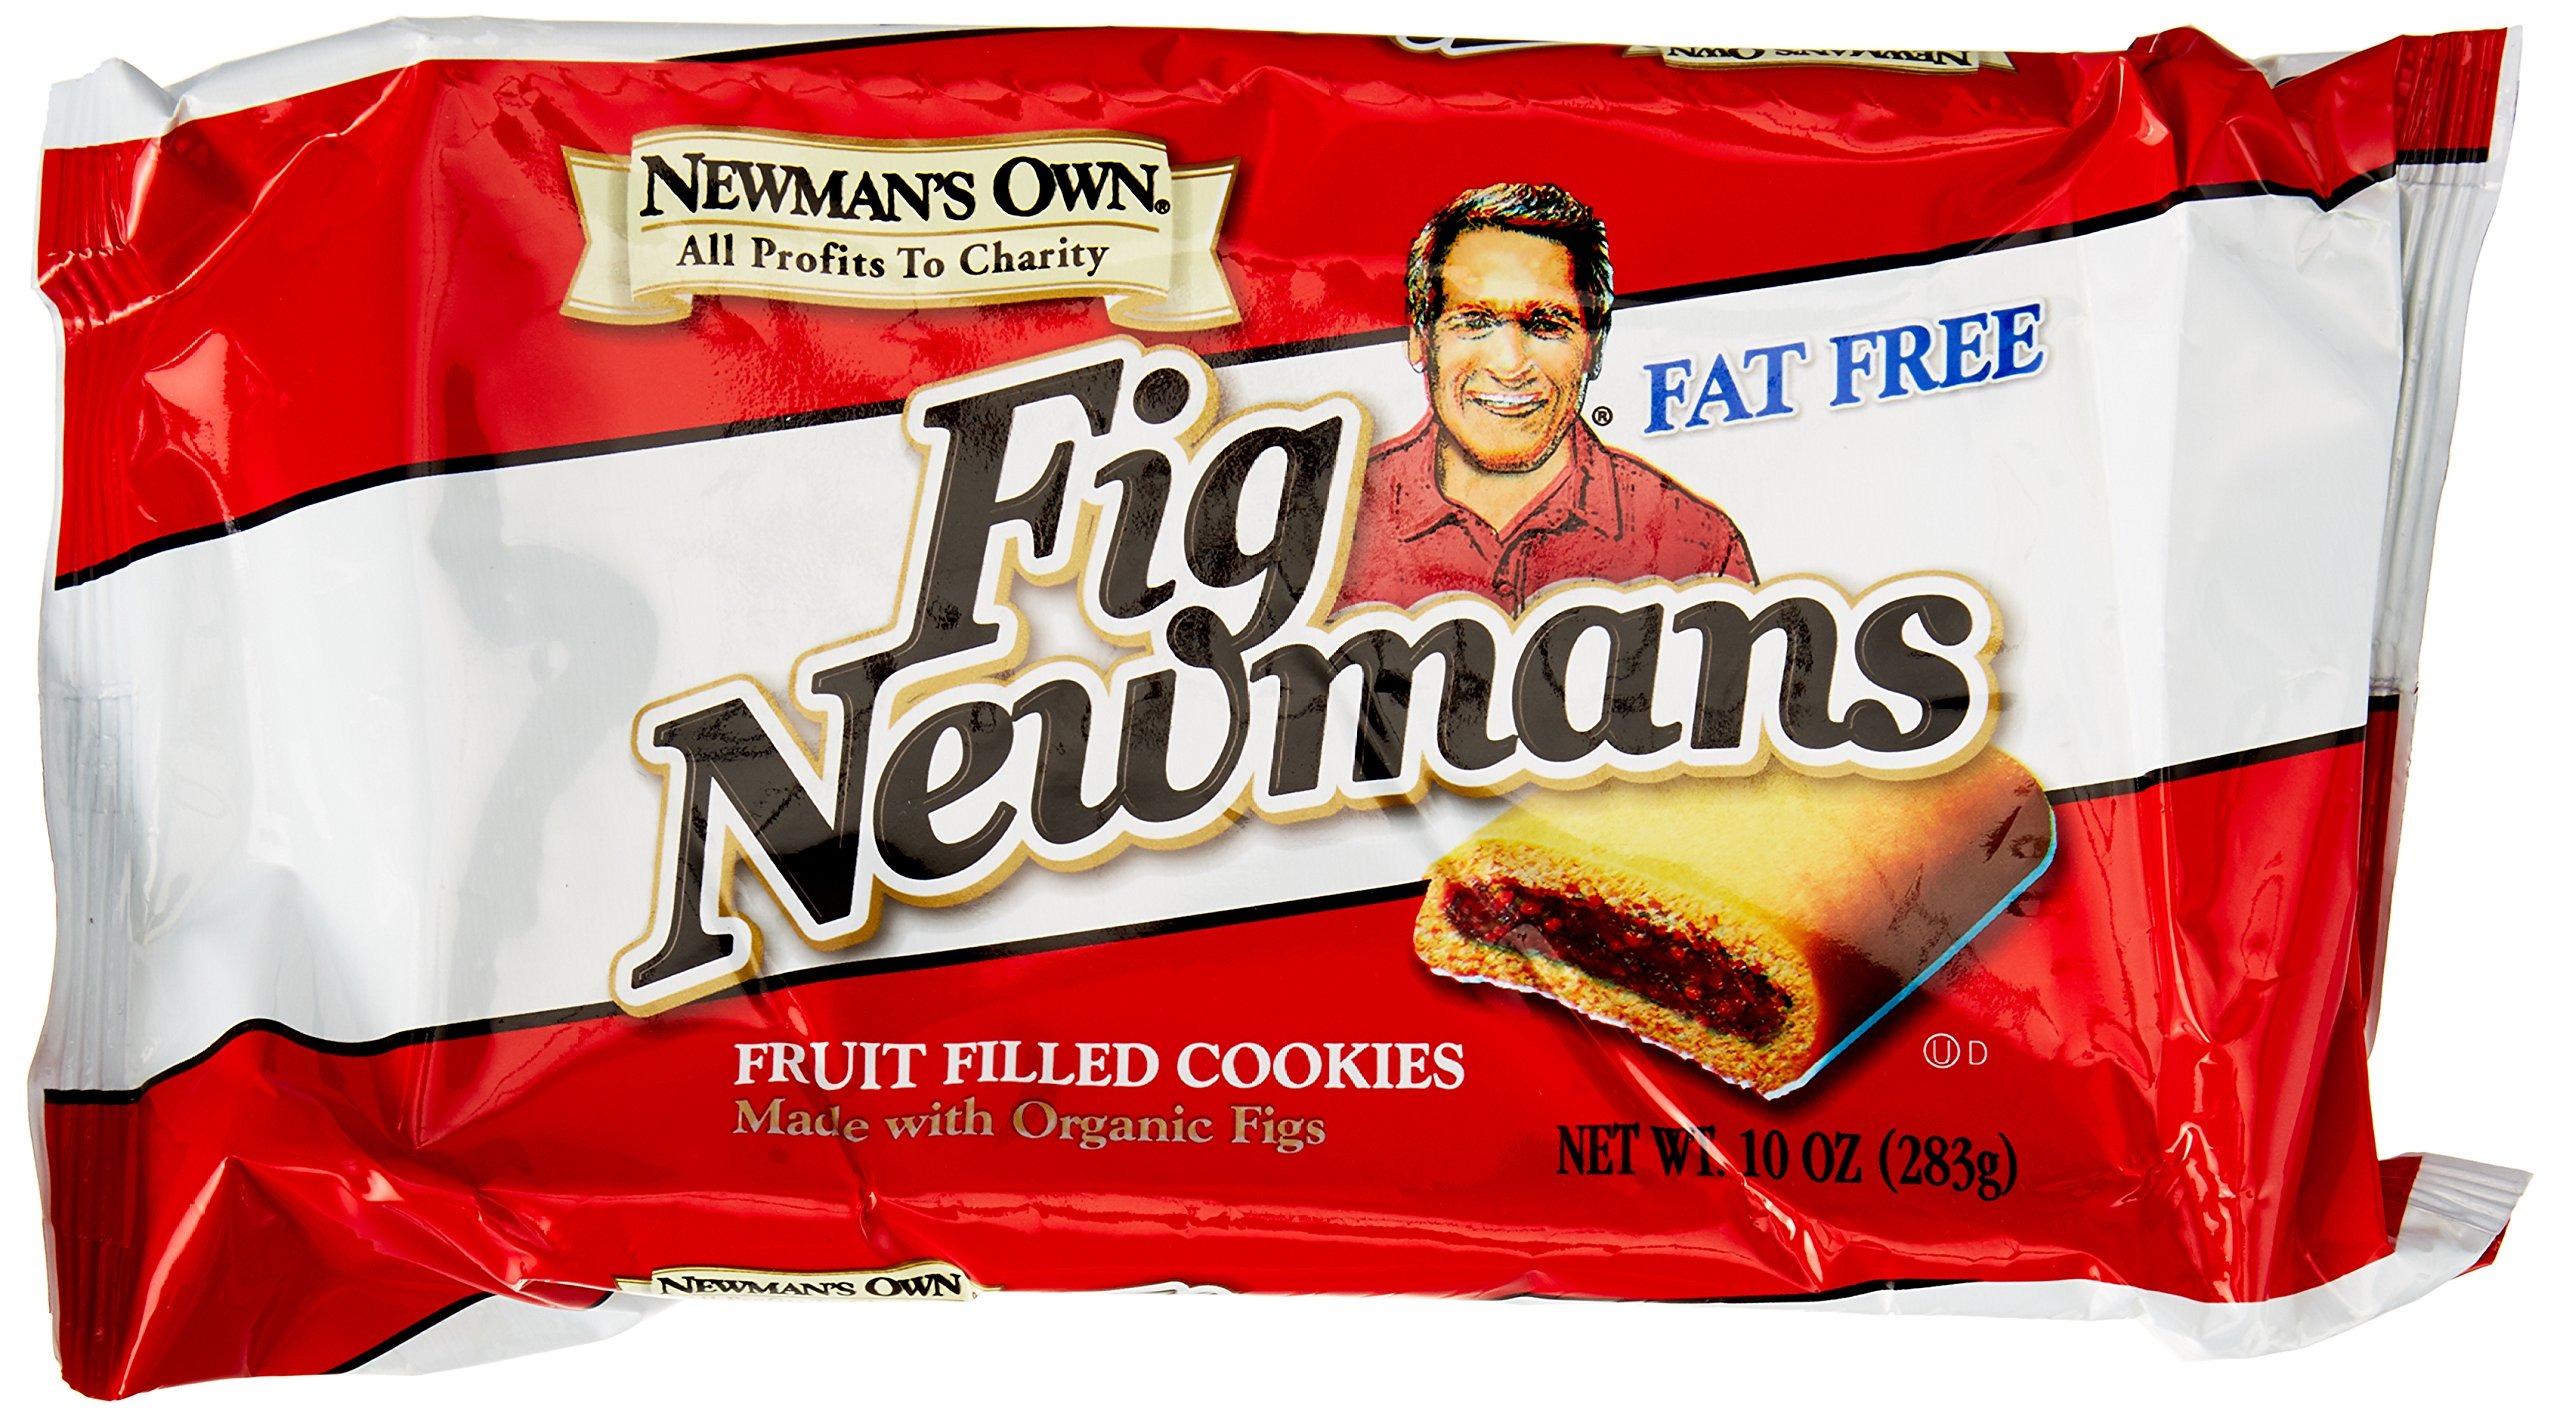
Item Name: Newman's Own Organic Cookie Fig Bar Fat Free, 10 oz
Bullet Point 1: Made with organic figs
Bullet Point 2: Country Of Origin: United States
Bullet Point 3: This product contains Natural Ingredients
Bullet Point 4: Item Package Weight: 0.79 lb
Value: 10.0
Unit: oz

Price: 32.68